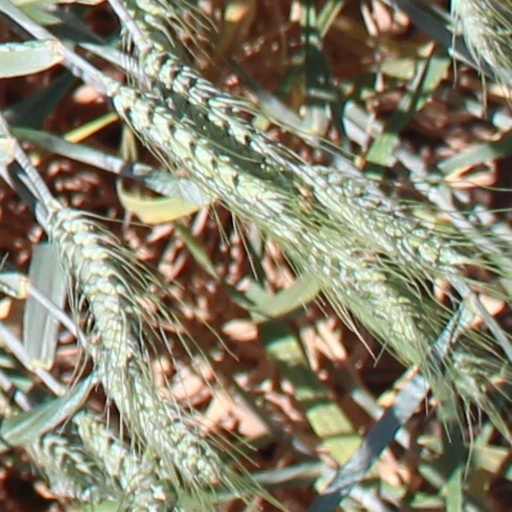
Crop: wheat